Polly of the Movies

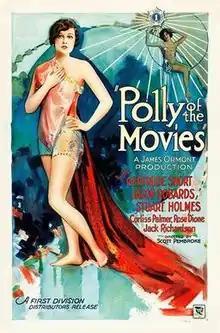

Polly of the Movies is a 1927 American silent comedy film directed by Scott Pembroke and starring Jason Robards, Gertrude Short and Corliss Palmer. It is loosely based on Harry Leon Wilson's 1922 novel "Merton of the Movies" and its various film adaptations.